Elliott Lewis (politician)

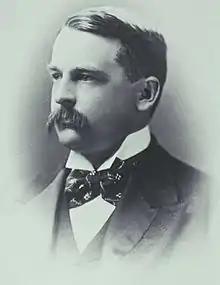
Lewis at the 1898 Australasian Federal Convention.

In early October 1899, following a number of scandals affecting members of his Ministry, Braddon lost a vote of confidence on the floor of Parliament and was obliged to resign, and Lewis became Premier of Tasmania on 12 October 1899. He served in this role until 1903, encouraging producing interests and endeavouring to find fresh markets. Lewis was appointed as Minister without Portfolio in the first federal ministry under Edmund Barton in January 1901. However, he decided not to stand for election to the Federal Parliament in March. Lewis and Sir James Dickson are the only people to have held ministerial office in an Australian federal government without ever being a member of the Commonwealth Parliament. Lewis was the last surviving member of the inaugural Barton Cabinet.